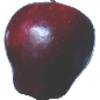
Label: Apple Red Delicious 1